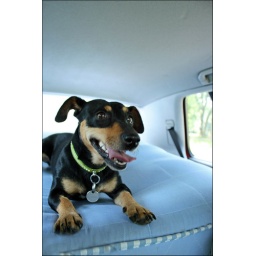
My dog Maria on matras in the car